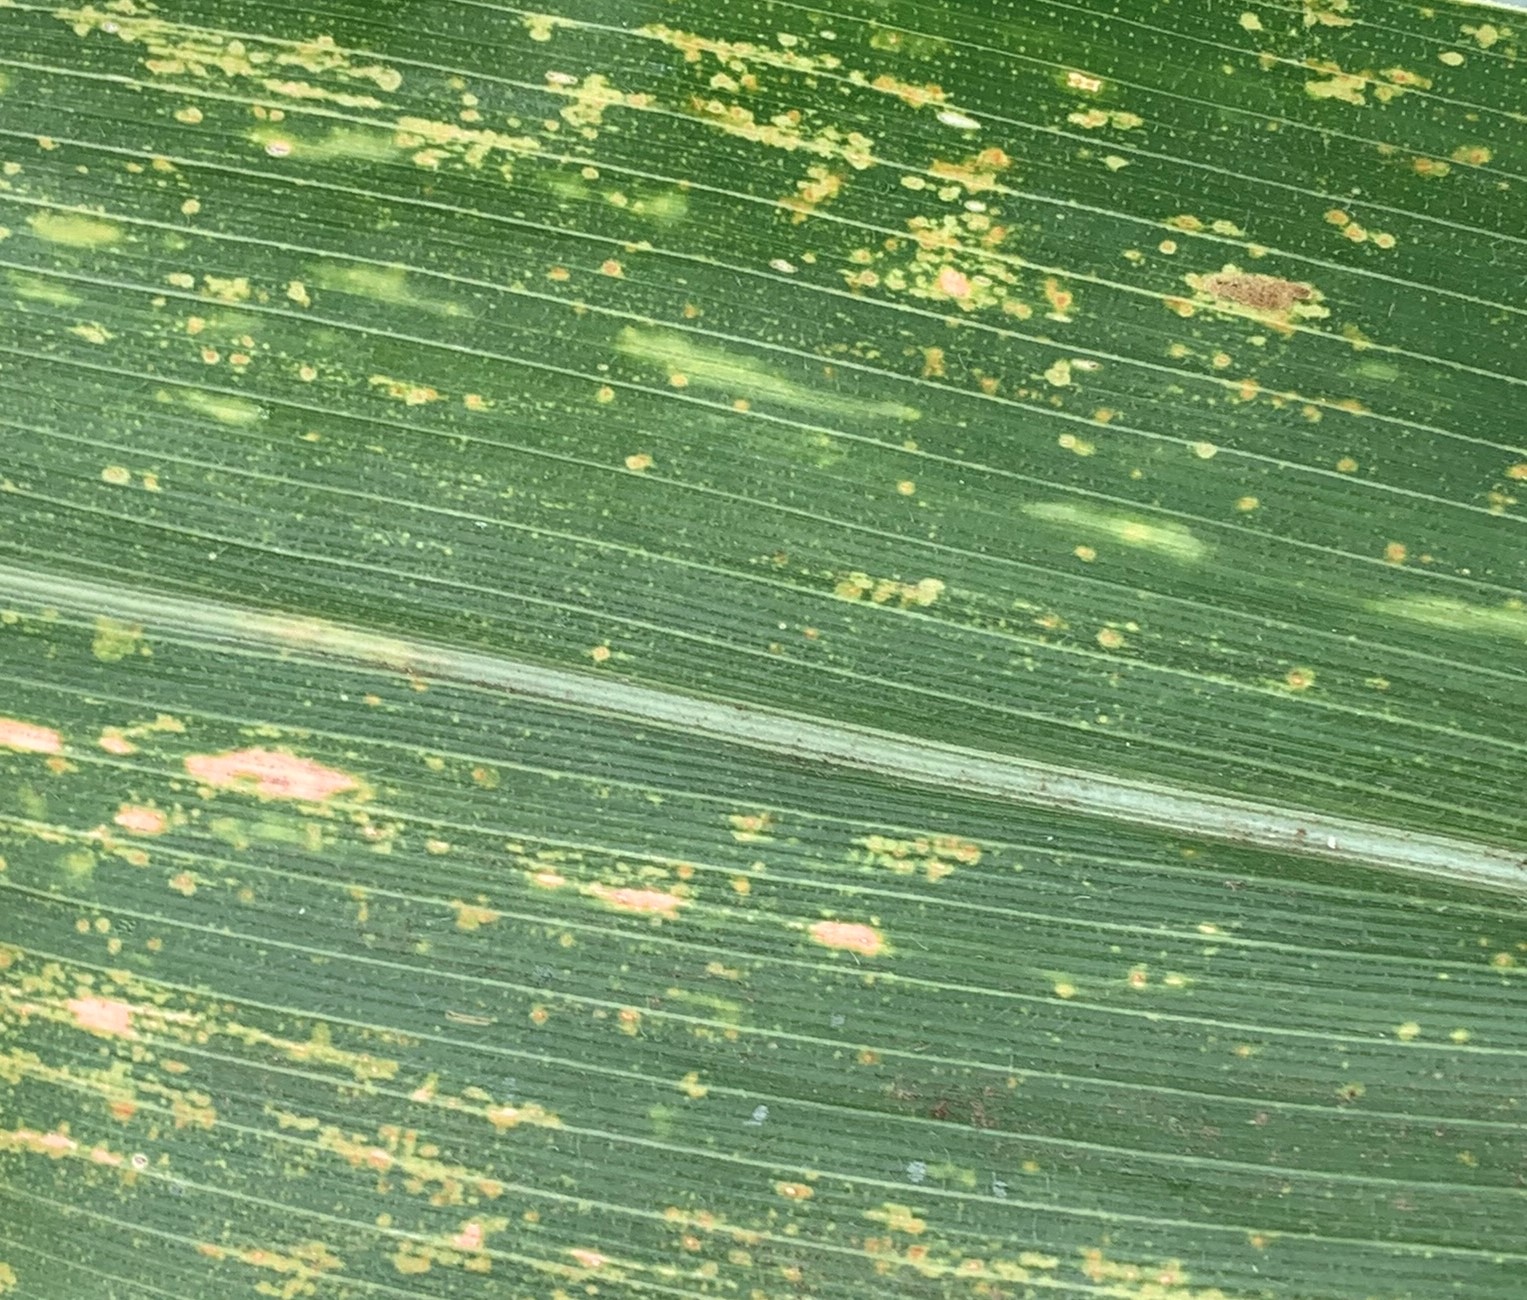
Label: MLN